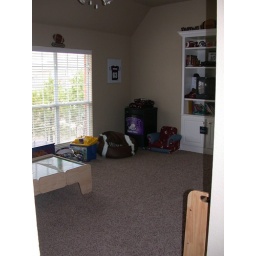
white cabinet is built in